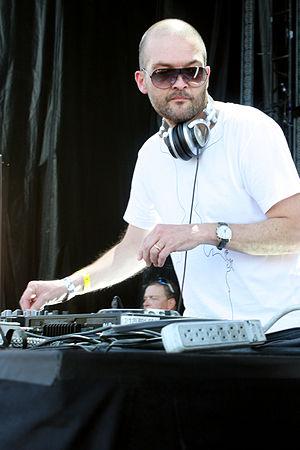
Ben Watt, né le 6 décembre 1962 à Marylebone, Londres, est un musicien, compositeur, chanteur, DJ et producteur de musique britannique. Il est principalement connu pour sa participation au groupe Everything but the Girl en duo avec Tracey Thorn, sa femme.